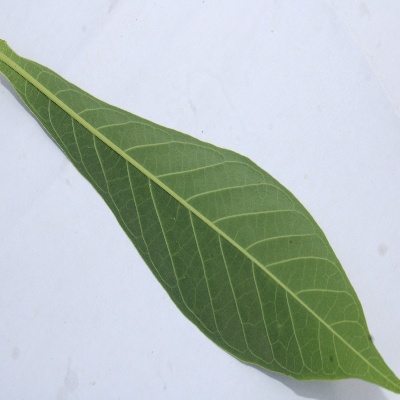
Crop: Cassava
Condition: healthy